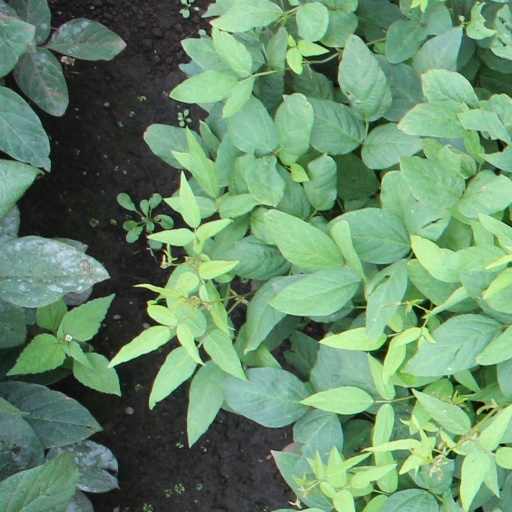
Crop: soybean